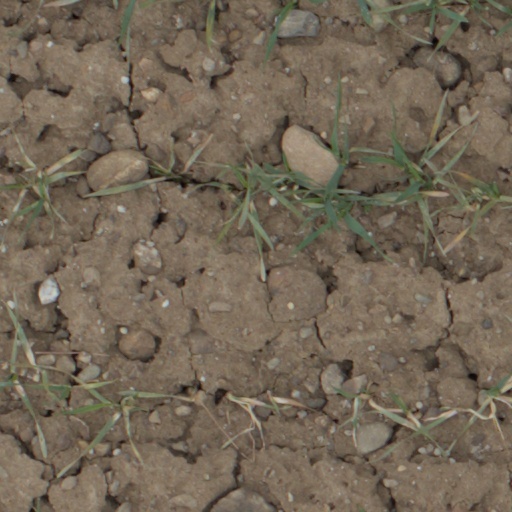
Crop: wheat